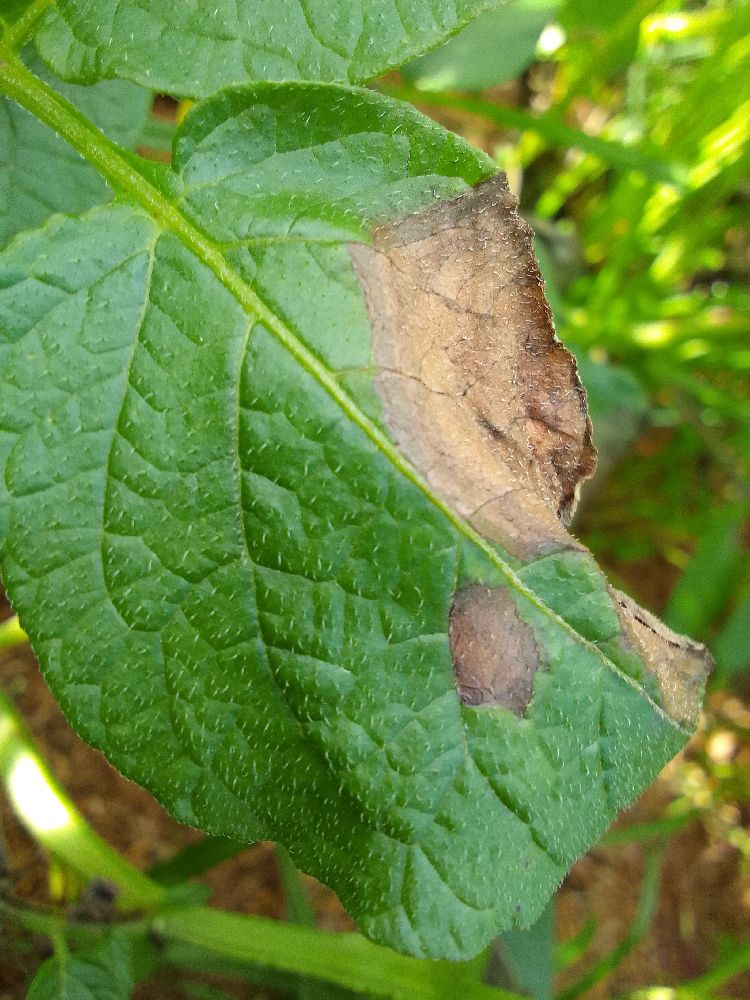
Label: Late blight